Vysoké Veselí

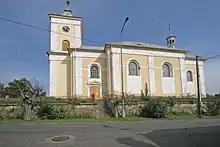
Church of Saint Nicholas of Tolentino

The main landmark of Vysoké Veselí is the Church of Saint Nicholas of Tolentino. It was originally a Baroque building from 1770, but it was destroyed by a fire in 1835. In 1835–1840, the church was completely rebuilt in the Empire style.